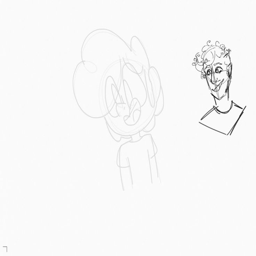
a before and after drawing of mine ... again sorry about how pixelated it is